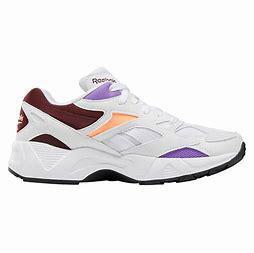
Brand: Reebok
Model: Aztrek 96